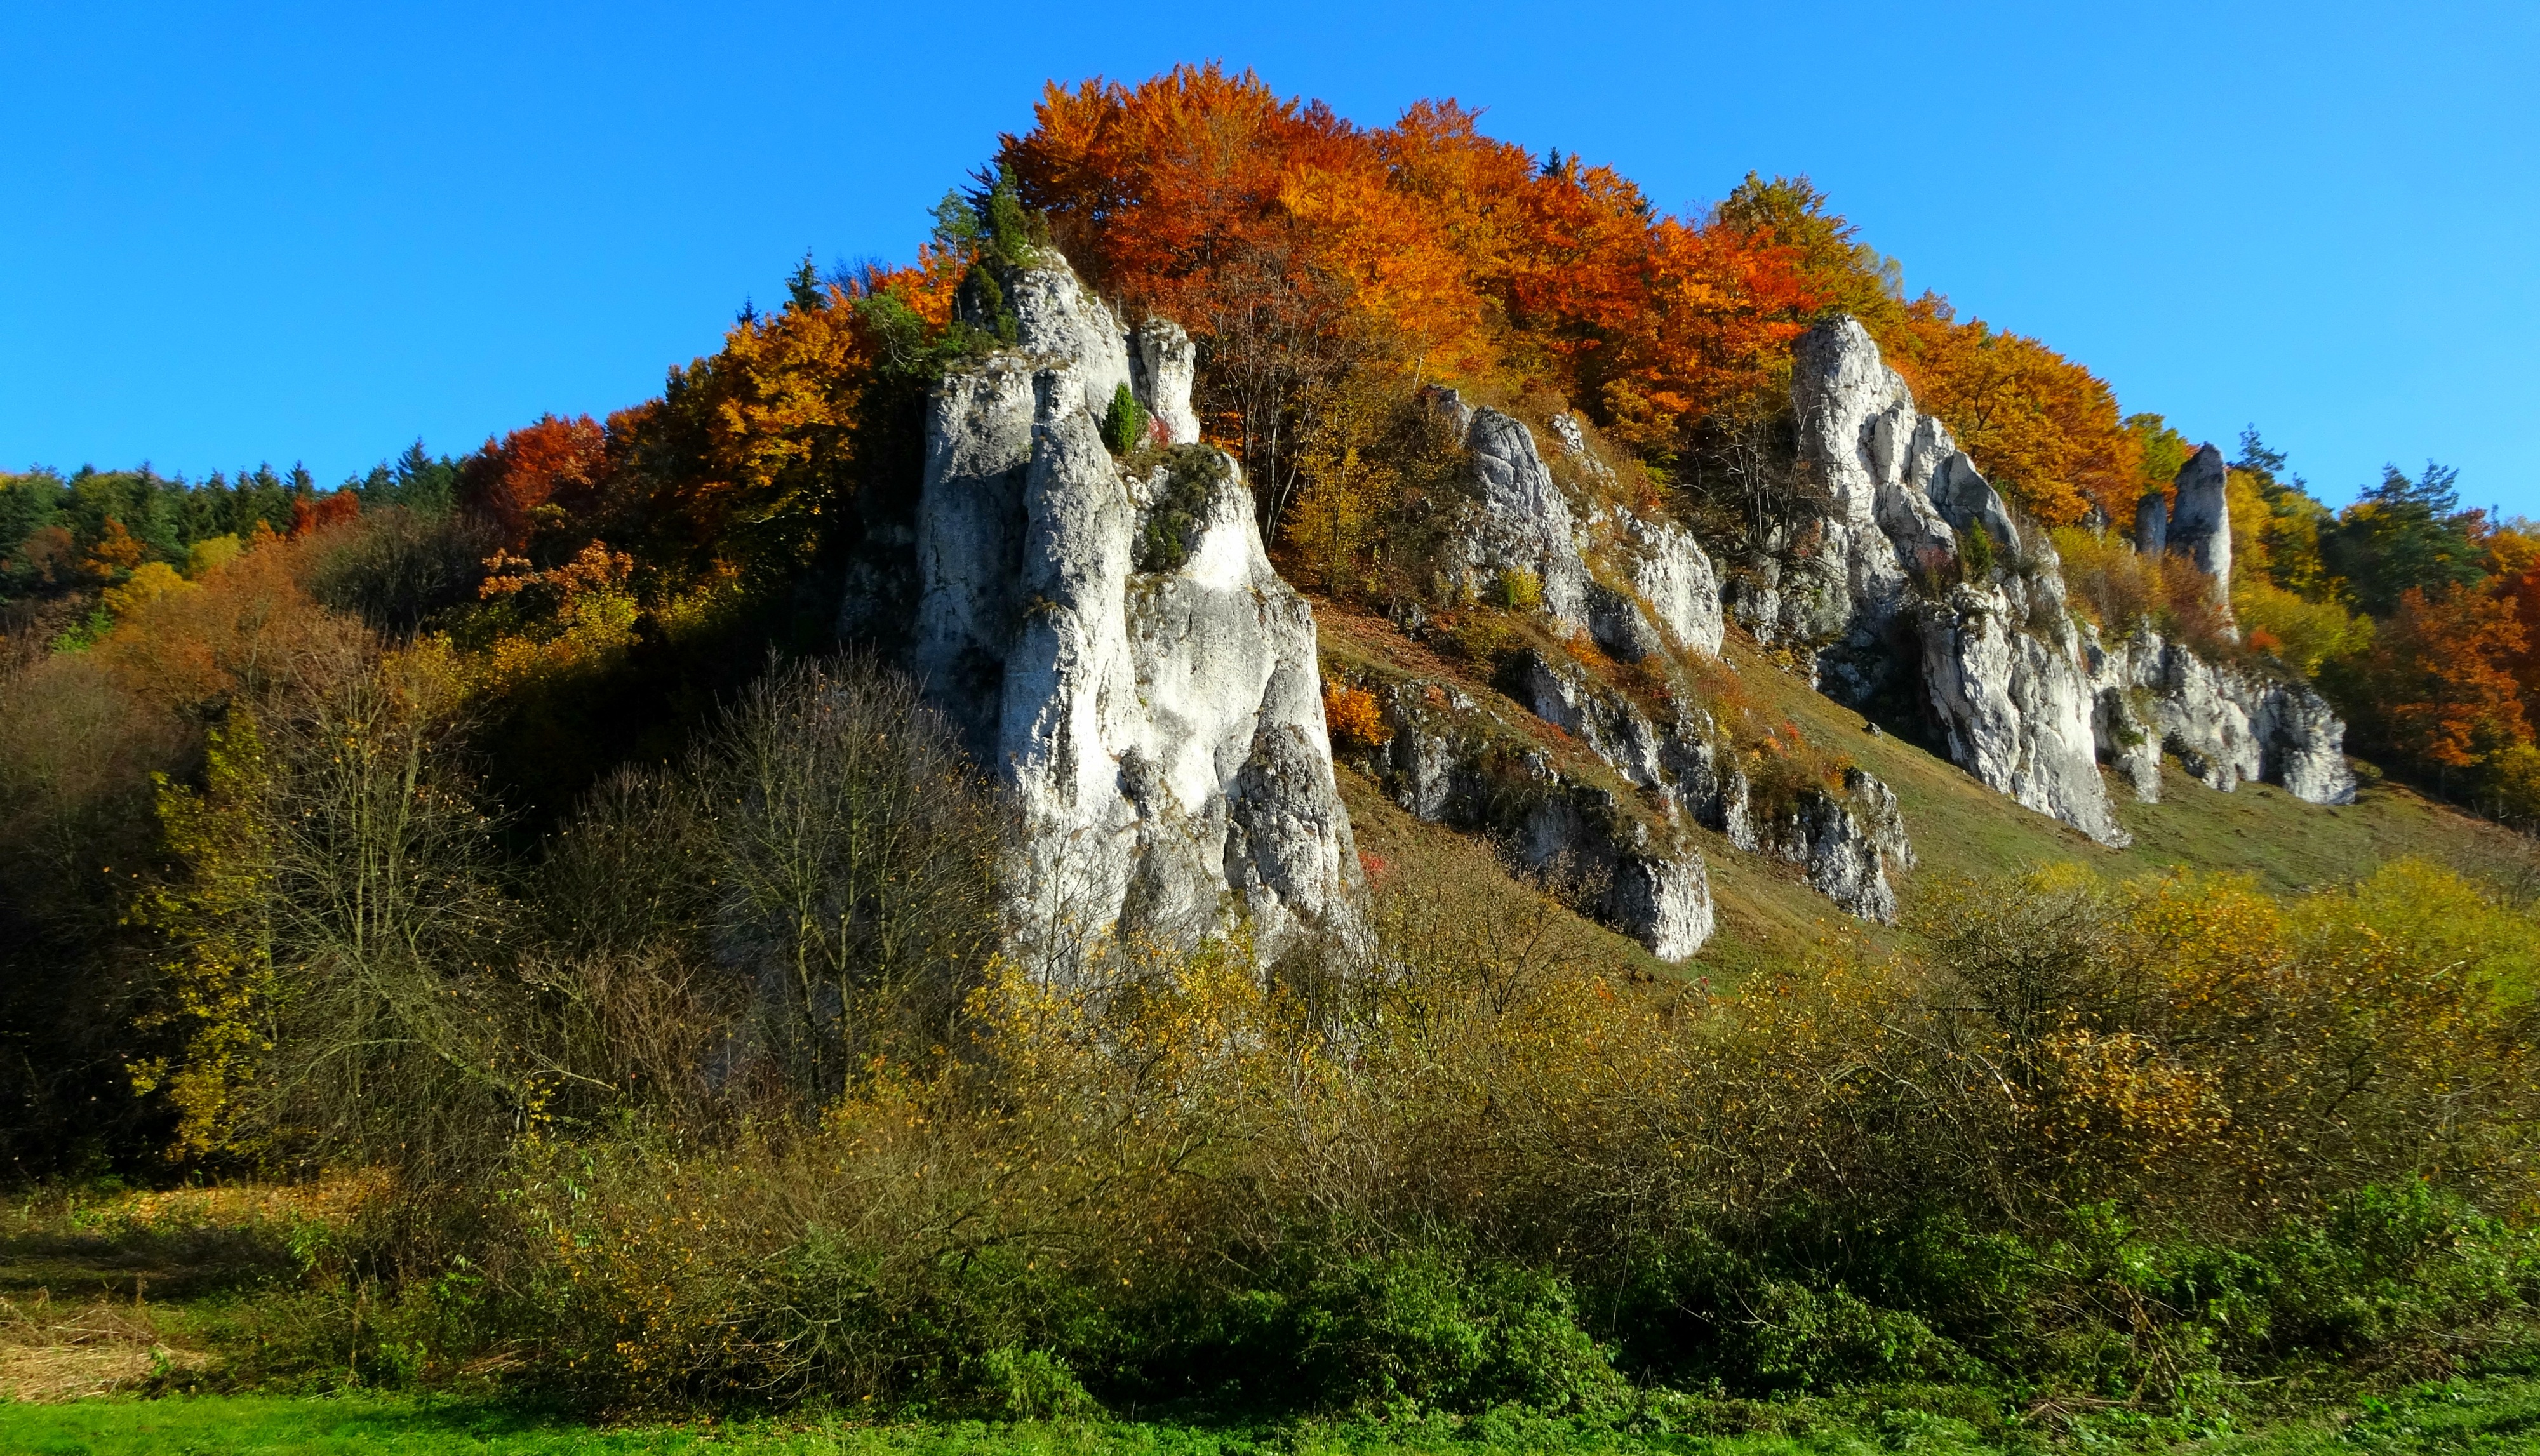
landscape, tree, nature, forest, rock, wilderness, mountain, meadow, leaf, hill, mountain range, cliff, autumn, park, tourism, terrain, national park, season, ridge, rocks, tour, poland, plateau, beauty, woodland, paternity national park, ecosystem, limestones, woody plant, mountainous landforms